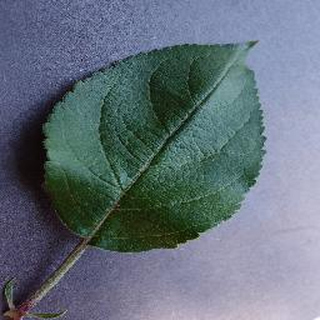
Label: healthy_apple